Audi V8

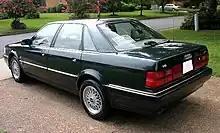
1993 Audi V8 4.2 (US) with chrome 'V8' badge

Both available engines used a Bosch Motronic fully electronic engine control unit (ECU), with cylinder bank selective knock control, dual-barrel throttle valve, lambda mixture control via intake air volume metering and exhaust gas temperature sensor, and required unleaded petrol. Fuel was delivered to the combustion chambers via eight intake manifold-sited electronic fuel injectors, fed from two common fuel rails (one per cylinder bank), and were sequentially 'fired' or activated in accordance with the engine's firing order. Whilst the 3.6 V8 was able to use 95 RON (91 AKI) fuel, for the 4.2 V8, the more expensive 98 RON (93 AKI) 'SuperPlus' unleaded was required in order to achieve the quoted power output. The usage of 95 RON in the 4.2 V8 resulted in a lower power output, as well as increased fuel consumption.